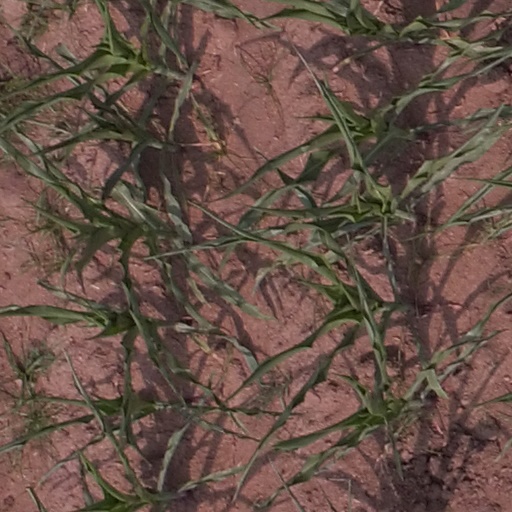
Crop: maize; corn